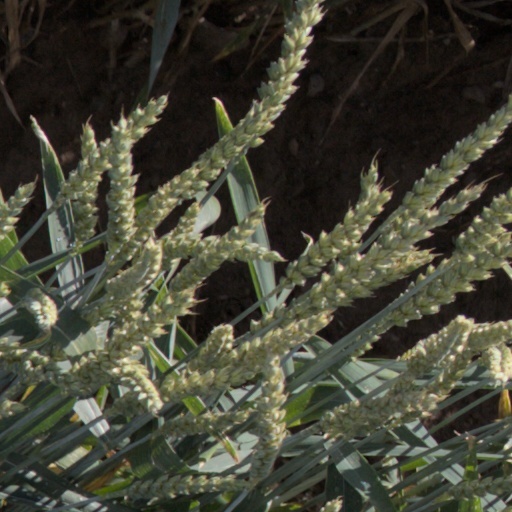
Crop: wheat